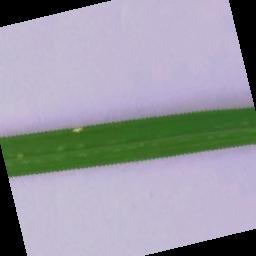
Label: Rice___Leaf_Blast